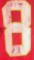
Number: 8